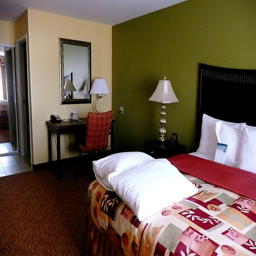
A room with a lot of furniture and decor.
A bedroom that may be in a hotel
A room with two lamps, a bed, several pillows and desk and a chair.
The hotel room creates a comfortable atmosphere for guests.
A bed with a wooden head boards sitting next to a lamp on a table.